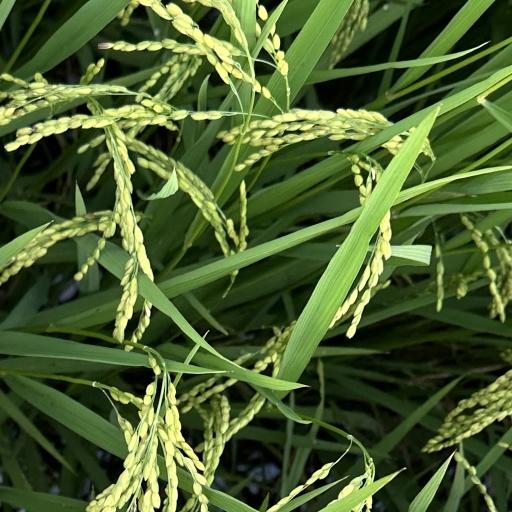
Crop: rice